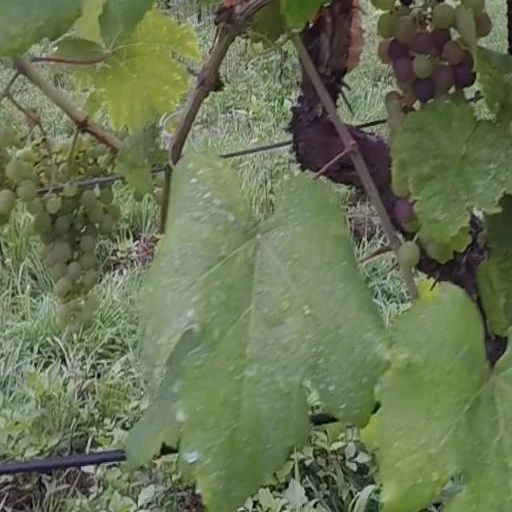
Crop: grape